Anti-evolution legislation

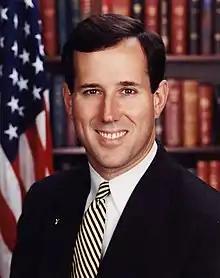
Senator Rick Santorum, sponsor of the Santorum Amendment

In 2001 former Republican United States Senator Rick Santorum from Pennsylvania proposed an amendment, to the education funding bill which became known as the No Child Left Behind Act, which promoted the teaching of intelligent design while questioning the academic standing of evolution in U.S. public schools. The language of this amendment was crafted in part by the Discovery Institute's Center for Science and Culture, with Phillip E. Johnson, founding adviser of the Discovery Institute's Center for Science and Culture, and "father" of the intelligent design movement, assisting Santorum in phrasing the amendment. It portrayed evolution as generating "much continuing controversy" and being not widely accepted, using the Discovery Institute's Teach The Controversy method.